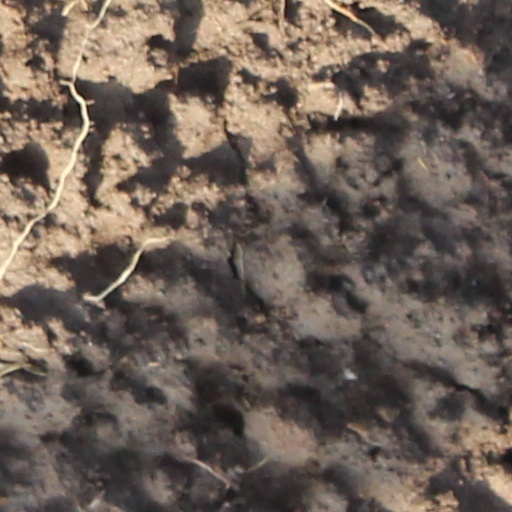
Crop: wheat